Robin Jackson

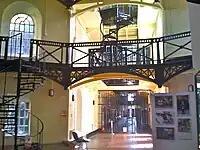
The interior of Crumlin Road Prison in Belfast. Following his arrest in 1979 for possession of guns, ammunition, and hoods, Jackson was remanded in custody to the prison to await trial

Journalist Liam Clarke alleged that in early 1978, Weir and Jackson traveled to Castleblaney with the intention of kidnapping an IRA volunteer named Dessie O'Hare from a pub called The Spinning Wheel. However, when Jackson and Weir arrived, they discovered the publican had been warned of the kidnap plot and they were ordered to leave the premises.